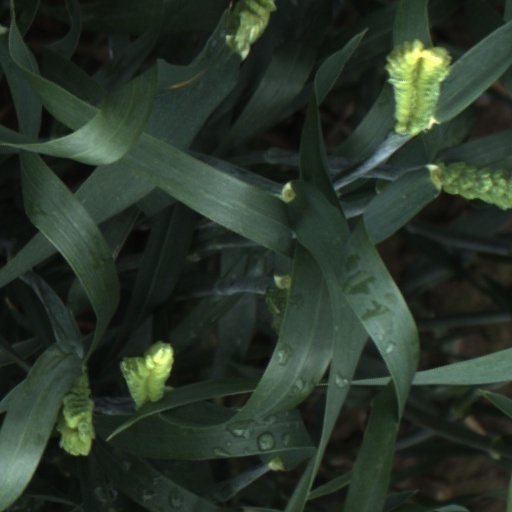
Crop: wheat